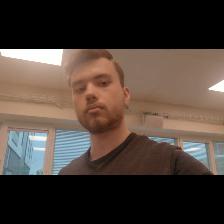
Label: Human